Mammoth Cave National Park

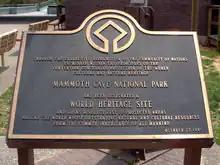
The World Heritage Site plaque

The National Park Service offers several cave tours to visitors. Some notable features of the cave, such as Grand Avenue, Frozen Niagara, and Fat Man's Misery, can be seen on lighted tours ranging from one to six hours in length. Two tours, lit only by visitor-carried paraffin lamps, are popular alternatives to the electric-lit routes. Several "wild" tours venture away from the developed parts of the cave into muddy crawls and dusty tunnels.